Eastwell Park

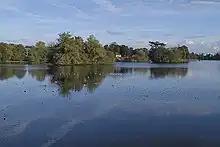
Eastwell Lake

William Winde made alterations to the manor in 1685 for the 3rd Earl of Winchilsea, Winde also recalled while altering there, he helped to plant a big tree at Eastwell. Sir James Thornhill painted the staircase ceiling and the end of the Great Hall at Eastwell Park in 1699–1716 for the 4th and 5th Earl of Winchilsea, the hall was painted to depict the Judgement of Paris and the toilet of Venus.